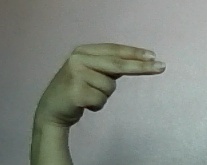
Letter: ain